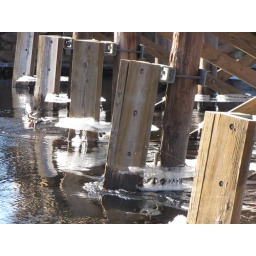
The river has dropped since it froze around the bridge pilings...